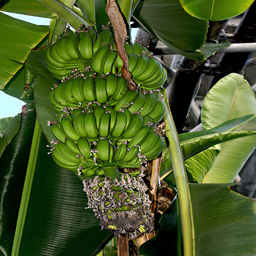
A bunch of bananas is shown growing on a tree.
Bunches of green unripened bananas on a banana tree
The bananas are green and are in a large bunch.
A bunch of bananas are hanging on the vine.
A very lush green tree with bunches of green bananas.